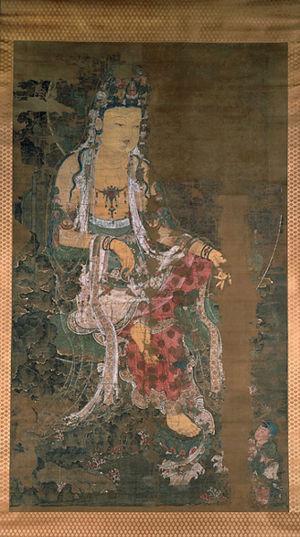
La peinture, en Corée, une forme de l'art coréen particulièrement remarquable, se manifeste sous les formes les plus diverses, depuis les antiques peintures murales, préservées dans les tombes du royaume de Koguryo, les bannières bouddhiques aux couleurs intenses, les peintures de lettrés à l'encre, les paravents décoratifs, jusqu'à la peinture telle qu'elle est pratiquée dans l'art contemporain. La peinture moderne coréenne intègre, par ailleurs, les œuvres des artistes coréens, sur tout le territoire de la Corée, Corée du Nord et Corée du Sud et au sein de la diaspora coréenne dispersée dans le monde.
L'art coréen recouvre l'ensemble des arts pratiqués sur le territoire de la Corée depuis la Préhistoire, et à l'époque contemporaine cela concerne aussi l'importante diaspora coréenne, résidant plus ou moins temporairement hors de Corée.